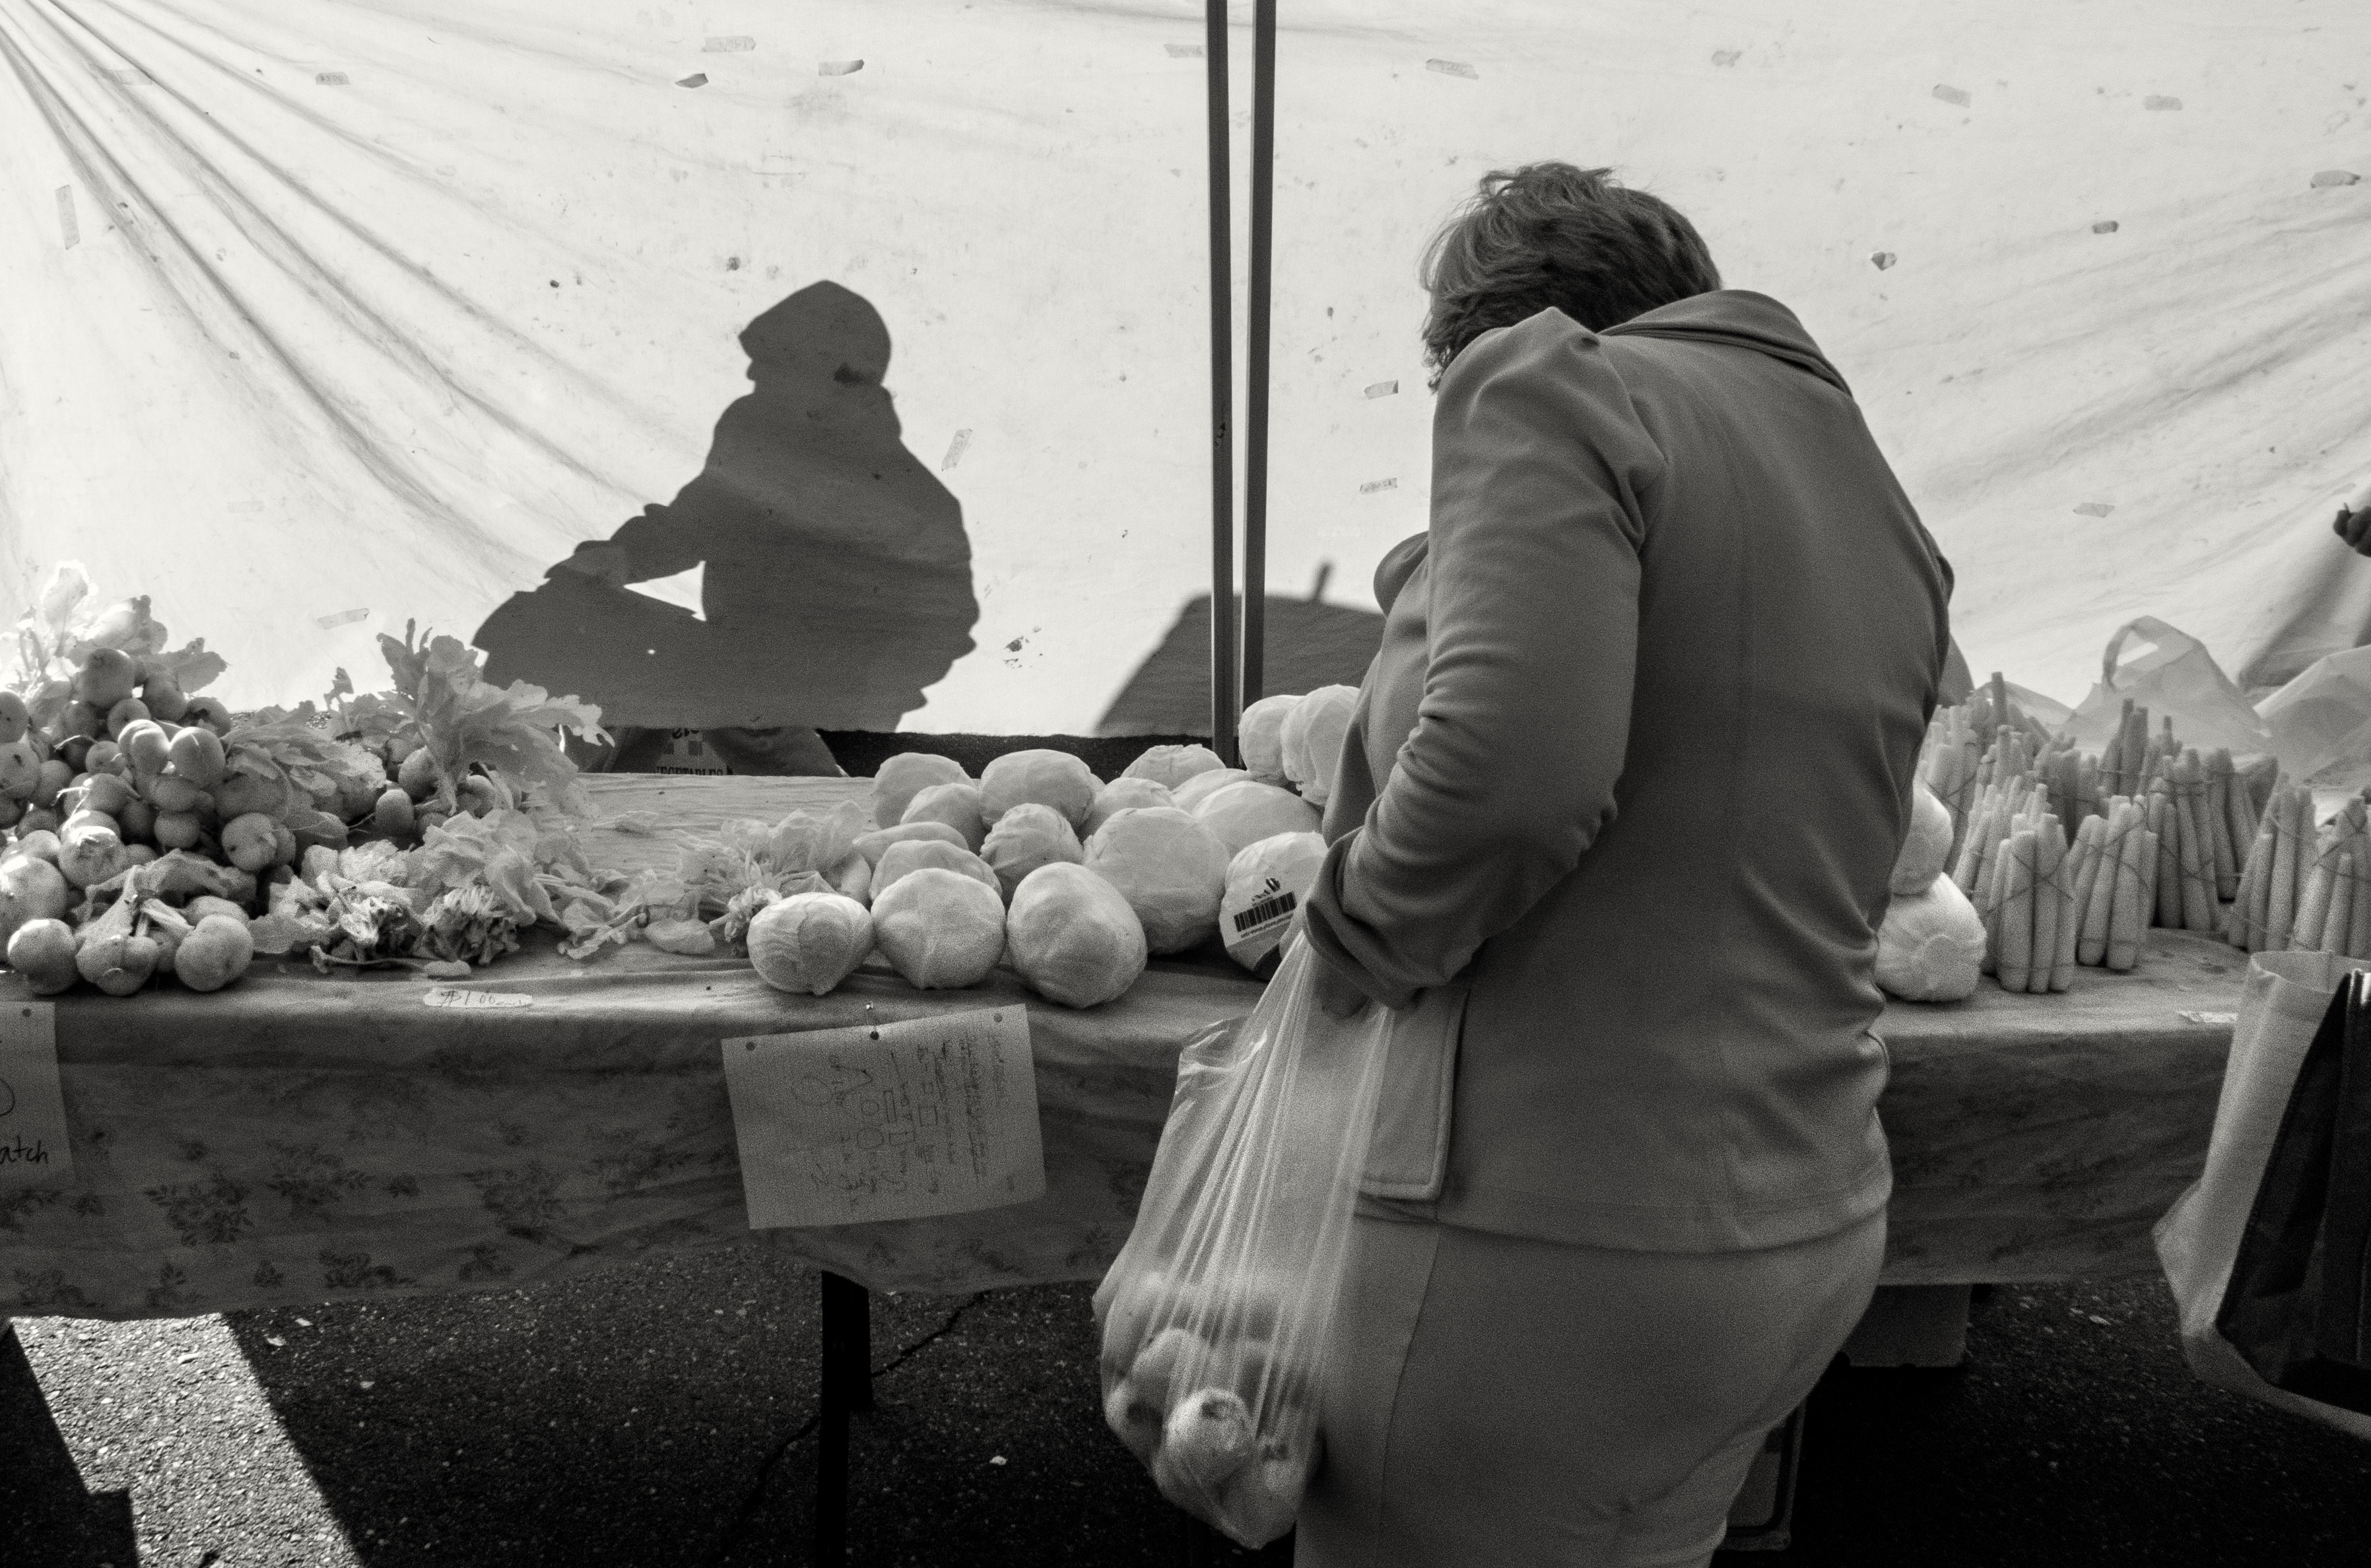
black and white, people, white, street, sitting, black, monochrome, temple, photograph, image, monochrome photography, human positions